Stadio olimpico del ghiaccio

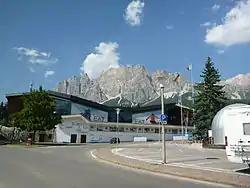
Olympic Ice Stadium in Summer 2013

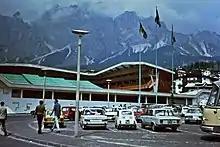
Olympic Ice Stadium in Summer 1971

Stadio Olimpico del Ghiaccio was built between 1952 and 1954, primarily as an open air Figure skating arena in Cortina d'Ampezzo, Italy, to hold between seven and eight thousand spectators, with the possibility of making temporary arrangements to accommodate twelve to fifteen thousand for the period of the Olympics. The venue was inaugurated on 26 October 1955. During the 1956 Winter Olympics, the arena held the opening and closing ceremonies, the figure skating events and select ice hockey games. Sometime after 1981, a roof was added to the structure. The stadium will host curling during the 2026 Winter Olympics, and it will also host wheelchair curling and the closing ceremony during the 2026 Winter Paralympics.